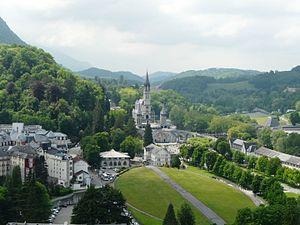
La basilique de l'Immaculée-Conception et la basilique Notre-Dame du Rosaire, Lourdes, Hautes-Pyrénées, France.